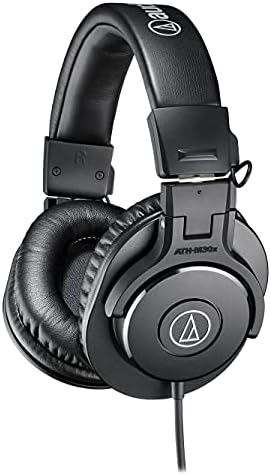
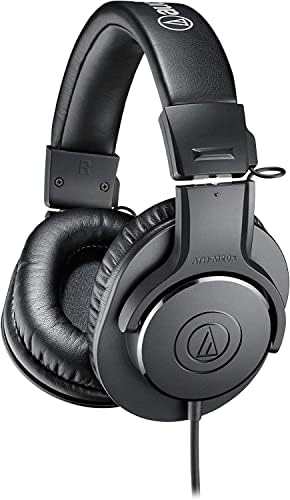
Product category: headphones
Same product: no